List of Once Upon a Time characters

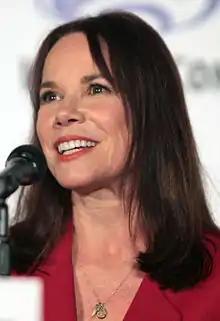
Barbara Hershey

Reul Ghorm/Blue Fairy/Mother Superior (seasons 1–7) portrayed by Keegan Connor Tracy, is a high-ranking fairy godmother who uses her magic to help others. In the Enchanted Forest, she is the leader of the fairies and sets the rules among her kind, and would go as far as expulsion to those that breaks her rules. When the curse is cast, she becomes the leader of a group of nuns in Storybrooke. She becomes a catalyst in the Final Battle after the arrival of the Black Fairy, as the Blue Fairy herself was partially responsible for the Black Fairy's dark turn.